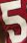
Number: 5